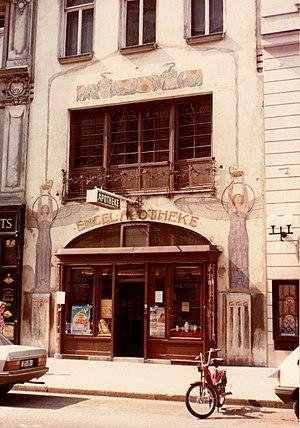
Pharmacy ""Zum weißen Engel"" - Oskar Laske (1901-1902) - Vienna, Austria"
La pharmacie À l'Ange blanc est une pharmacie de style Art nouveau caractéristique de la Sécession viennoise édifiée par les architectes Oskar Laske et Viktor Fiala à Vienne en Autriche.